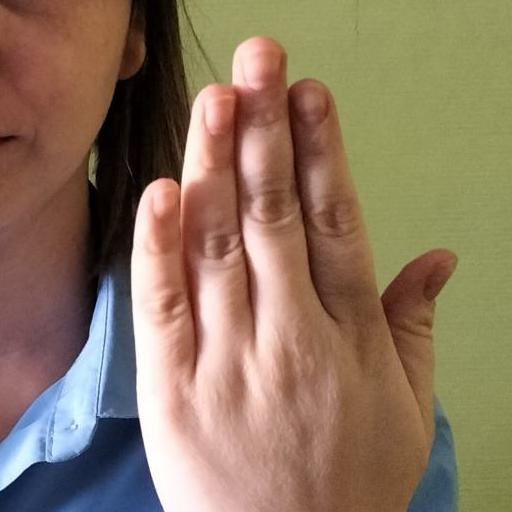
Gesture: stop_inverted